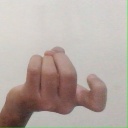
अक्षर: ज